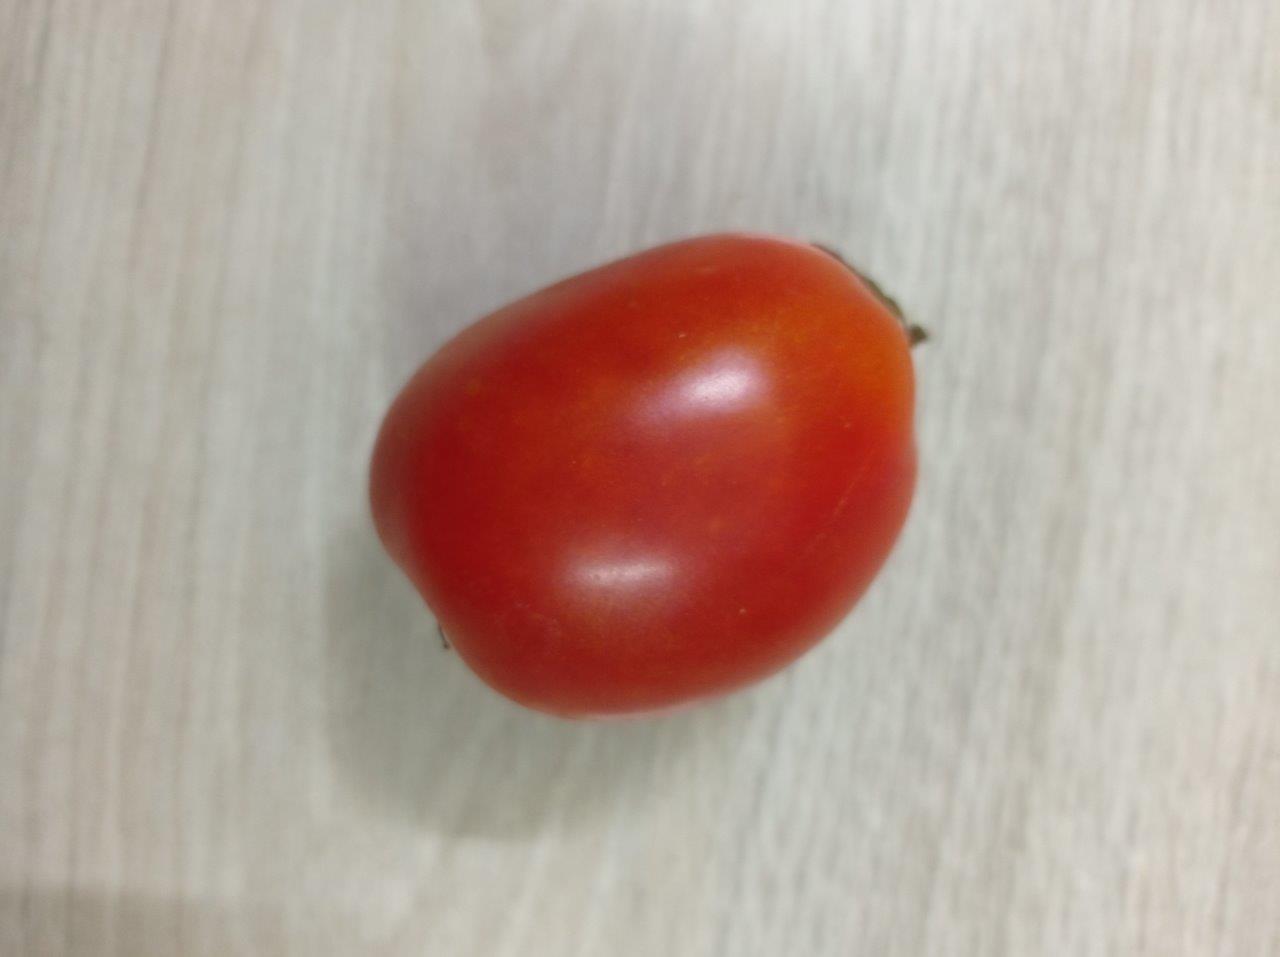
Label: Fresh